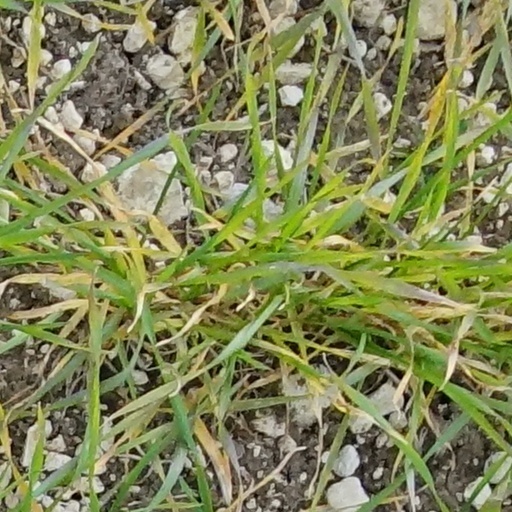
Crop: wheat